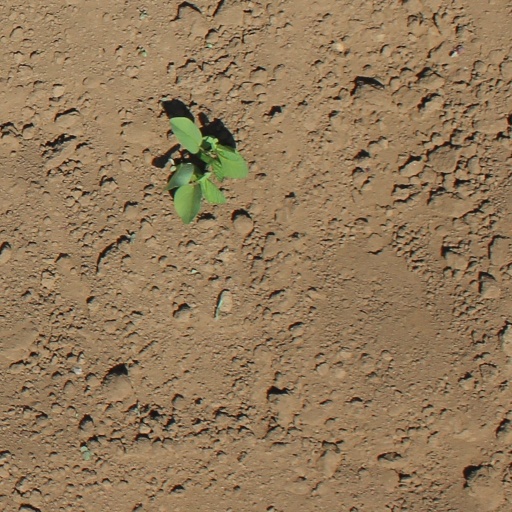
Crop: soybean